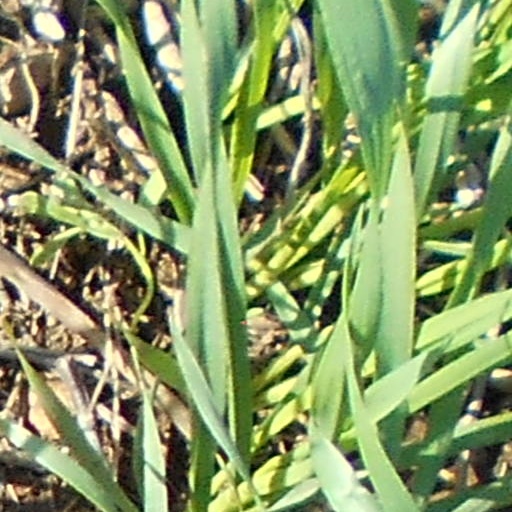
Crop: wheat